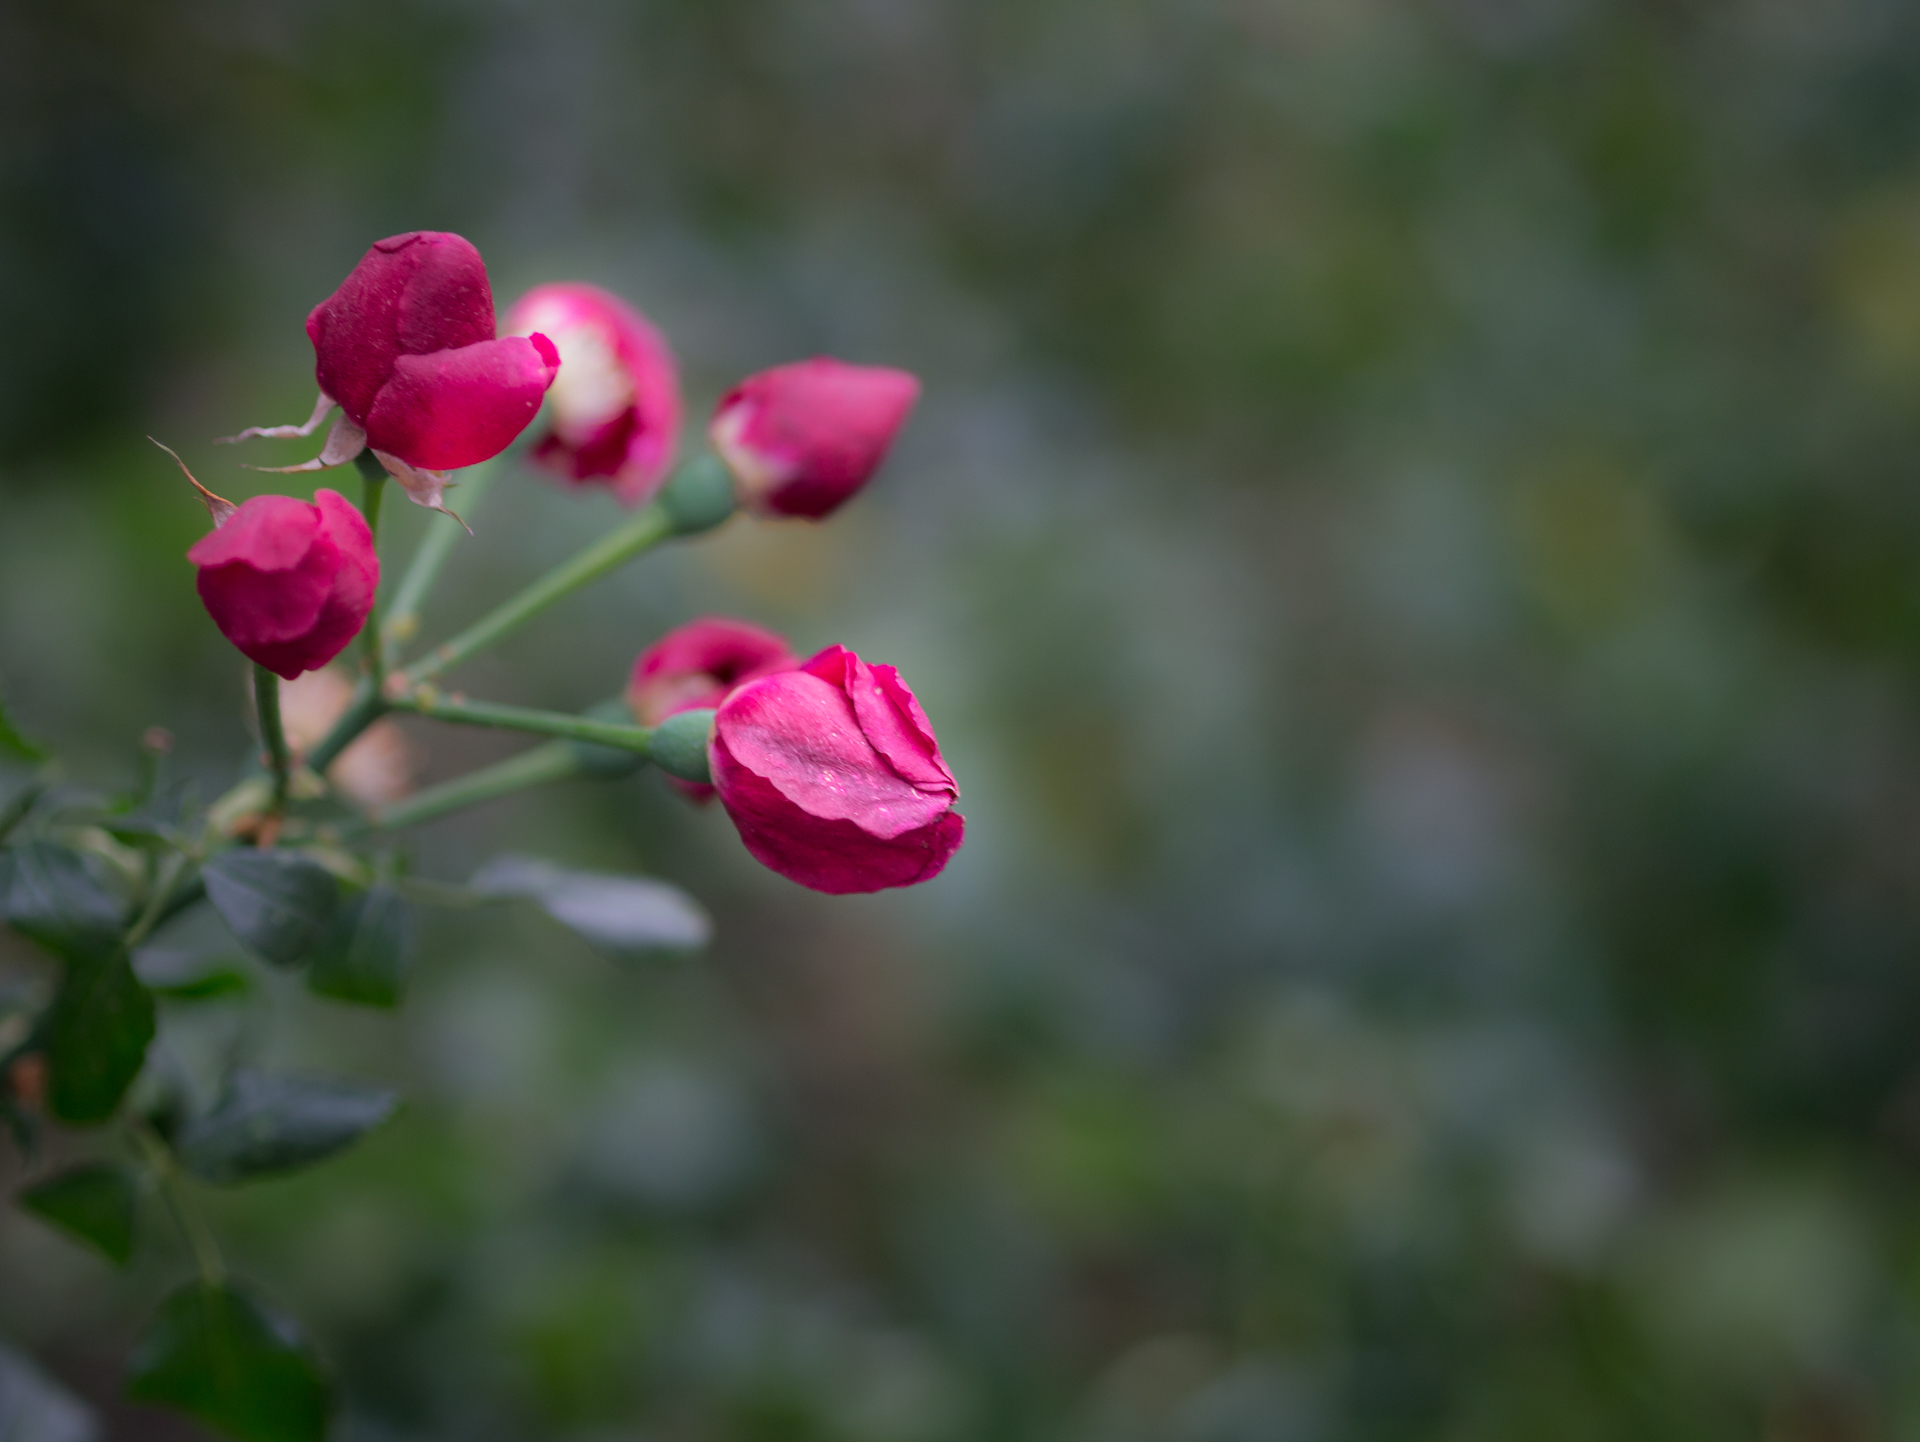
nature, blossom, plant, leaf, flower, petal, foliage, rose, green, red, botany, flora, wildflower, bud, panasoniclumixg3, olympusf1845mm, macro photography, flowering plant, rose family, plant stem, land plant